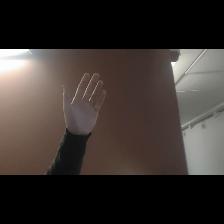
Label: Human